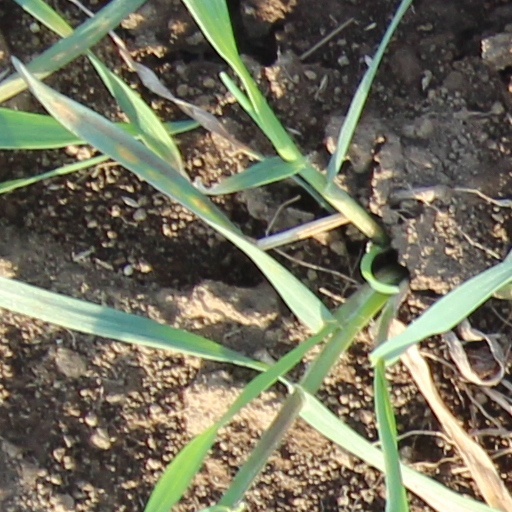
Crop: wheat